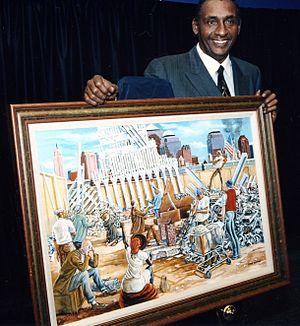
Ernest Eugene Barnes, Jr., né le 15 juillet 1938 Durham en Caroline du Nord et mort le 27 avril 2009 à Los Angeles, est un artiste-peintre, joueur de football américain, acteur et auteur.